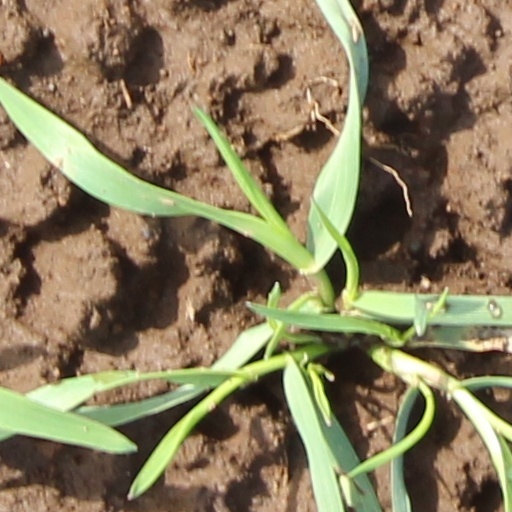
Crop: wheat